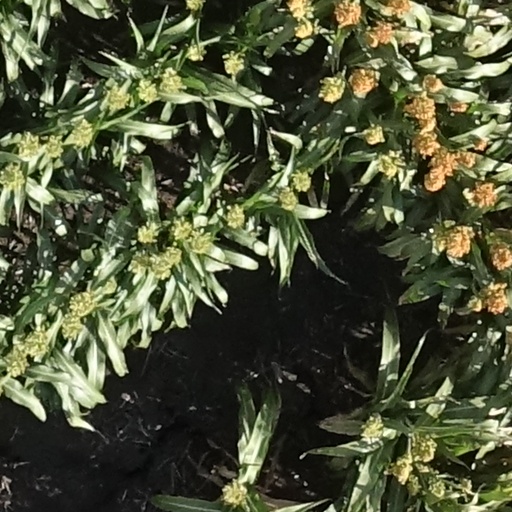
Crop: sorghum